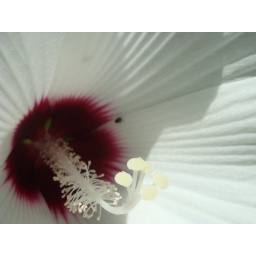
A tiny bug bedazzled by the beauty of this white flower